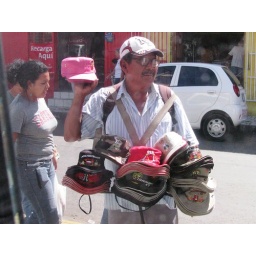
Man selling hats outside the tour bus in the town of Rivas.